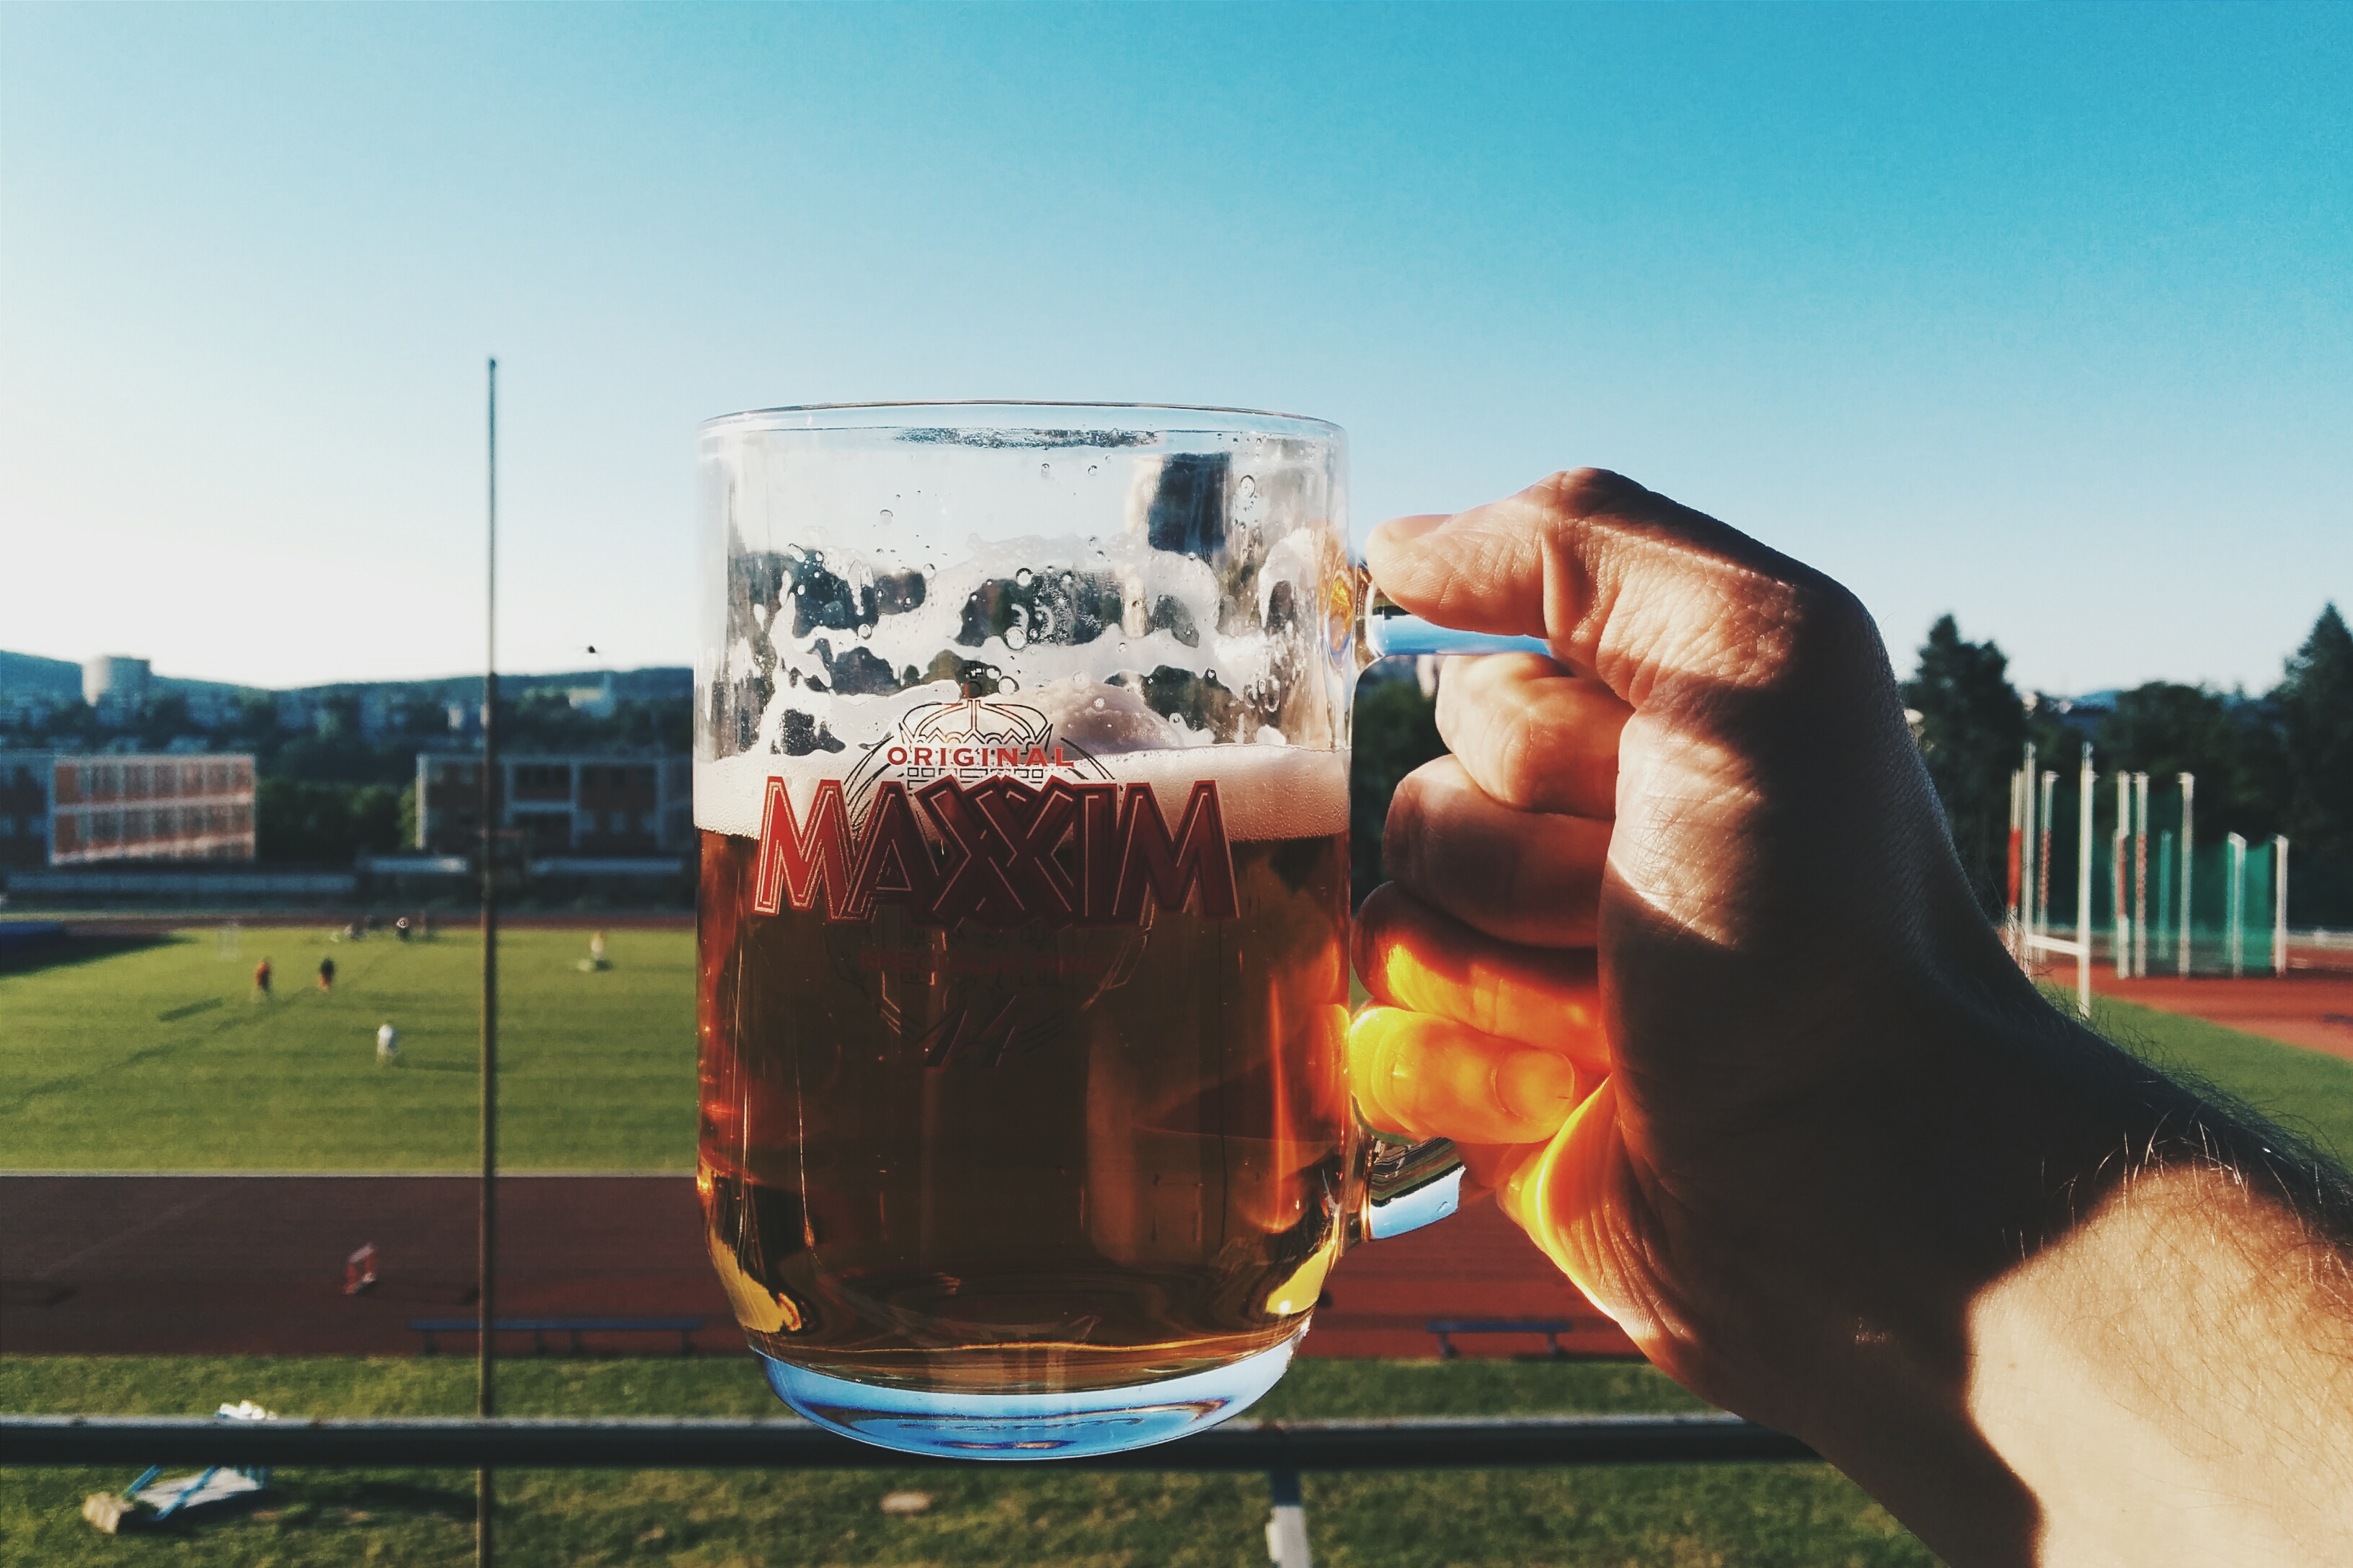
drink, alcohol, alcoholic beverage, water, beer glass, liqueur, beer, distilled beverage, hand, pint glass, grass, drinkware, glass, pint, lager